1830 Volunteers' Commemorative Cross

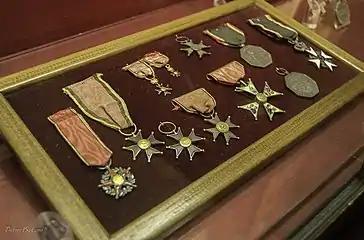
The volunteer Cross, Collection Royal Museum of the Armed Forces, Brussels

The 1830 Volunteers' Commemorative Cross was a white enamelled Maltese Cross with a gilt Burgundy Cross between its arms and a black enamelled central medallion, two arms converged upwards from between the tips of the upper cross arm to a pivot mounted royal crown. The black enamelled central medallion bore on the obverse the Belgian lion, an heraldic "lion rampant", the reverse bore the year "1830".